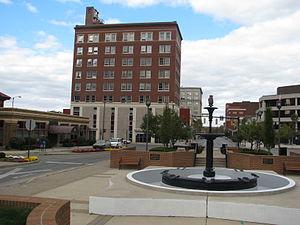
Springfield est une ville de l'État de l'Ohio, aux États-Unis. Elle est le siège du comté de Clark. On y retrouve la Wittenberg University, une institution privée comptant environ 2 000 étudiants.